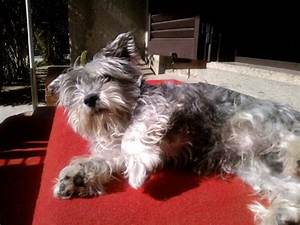
Label: dog